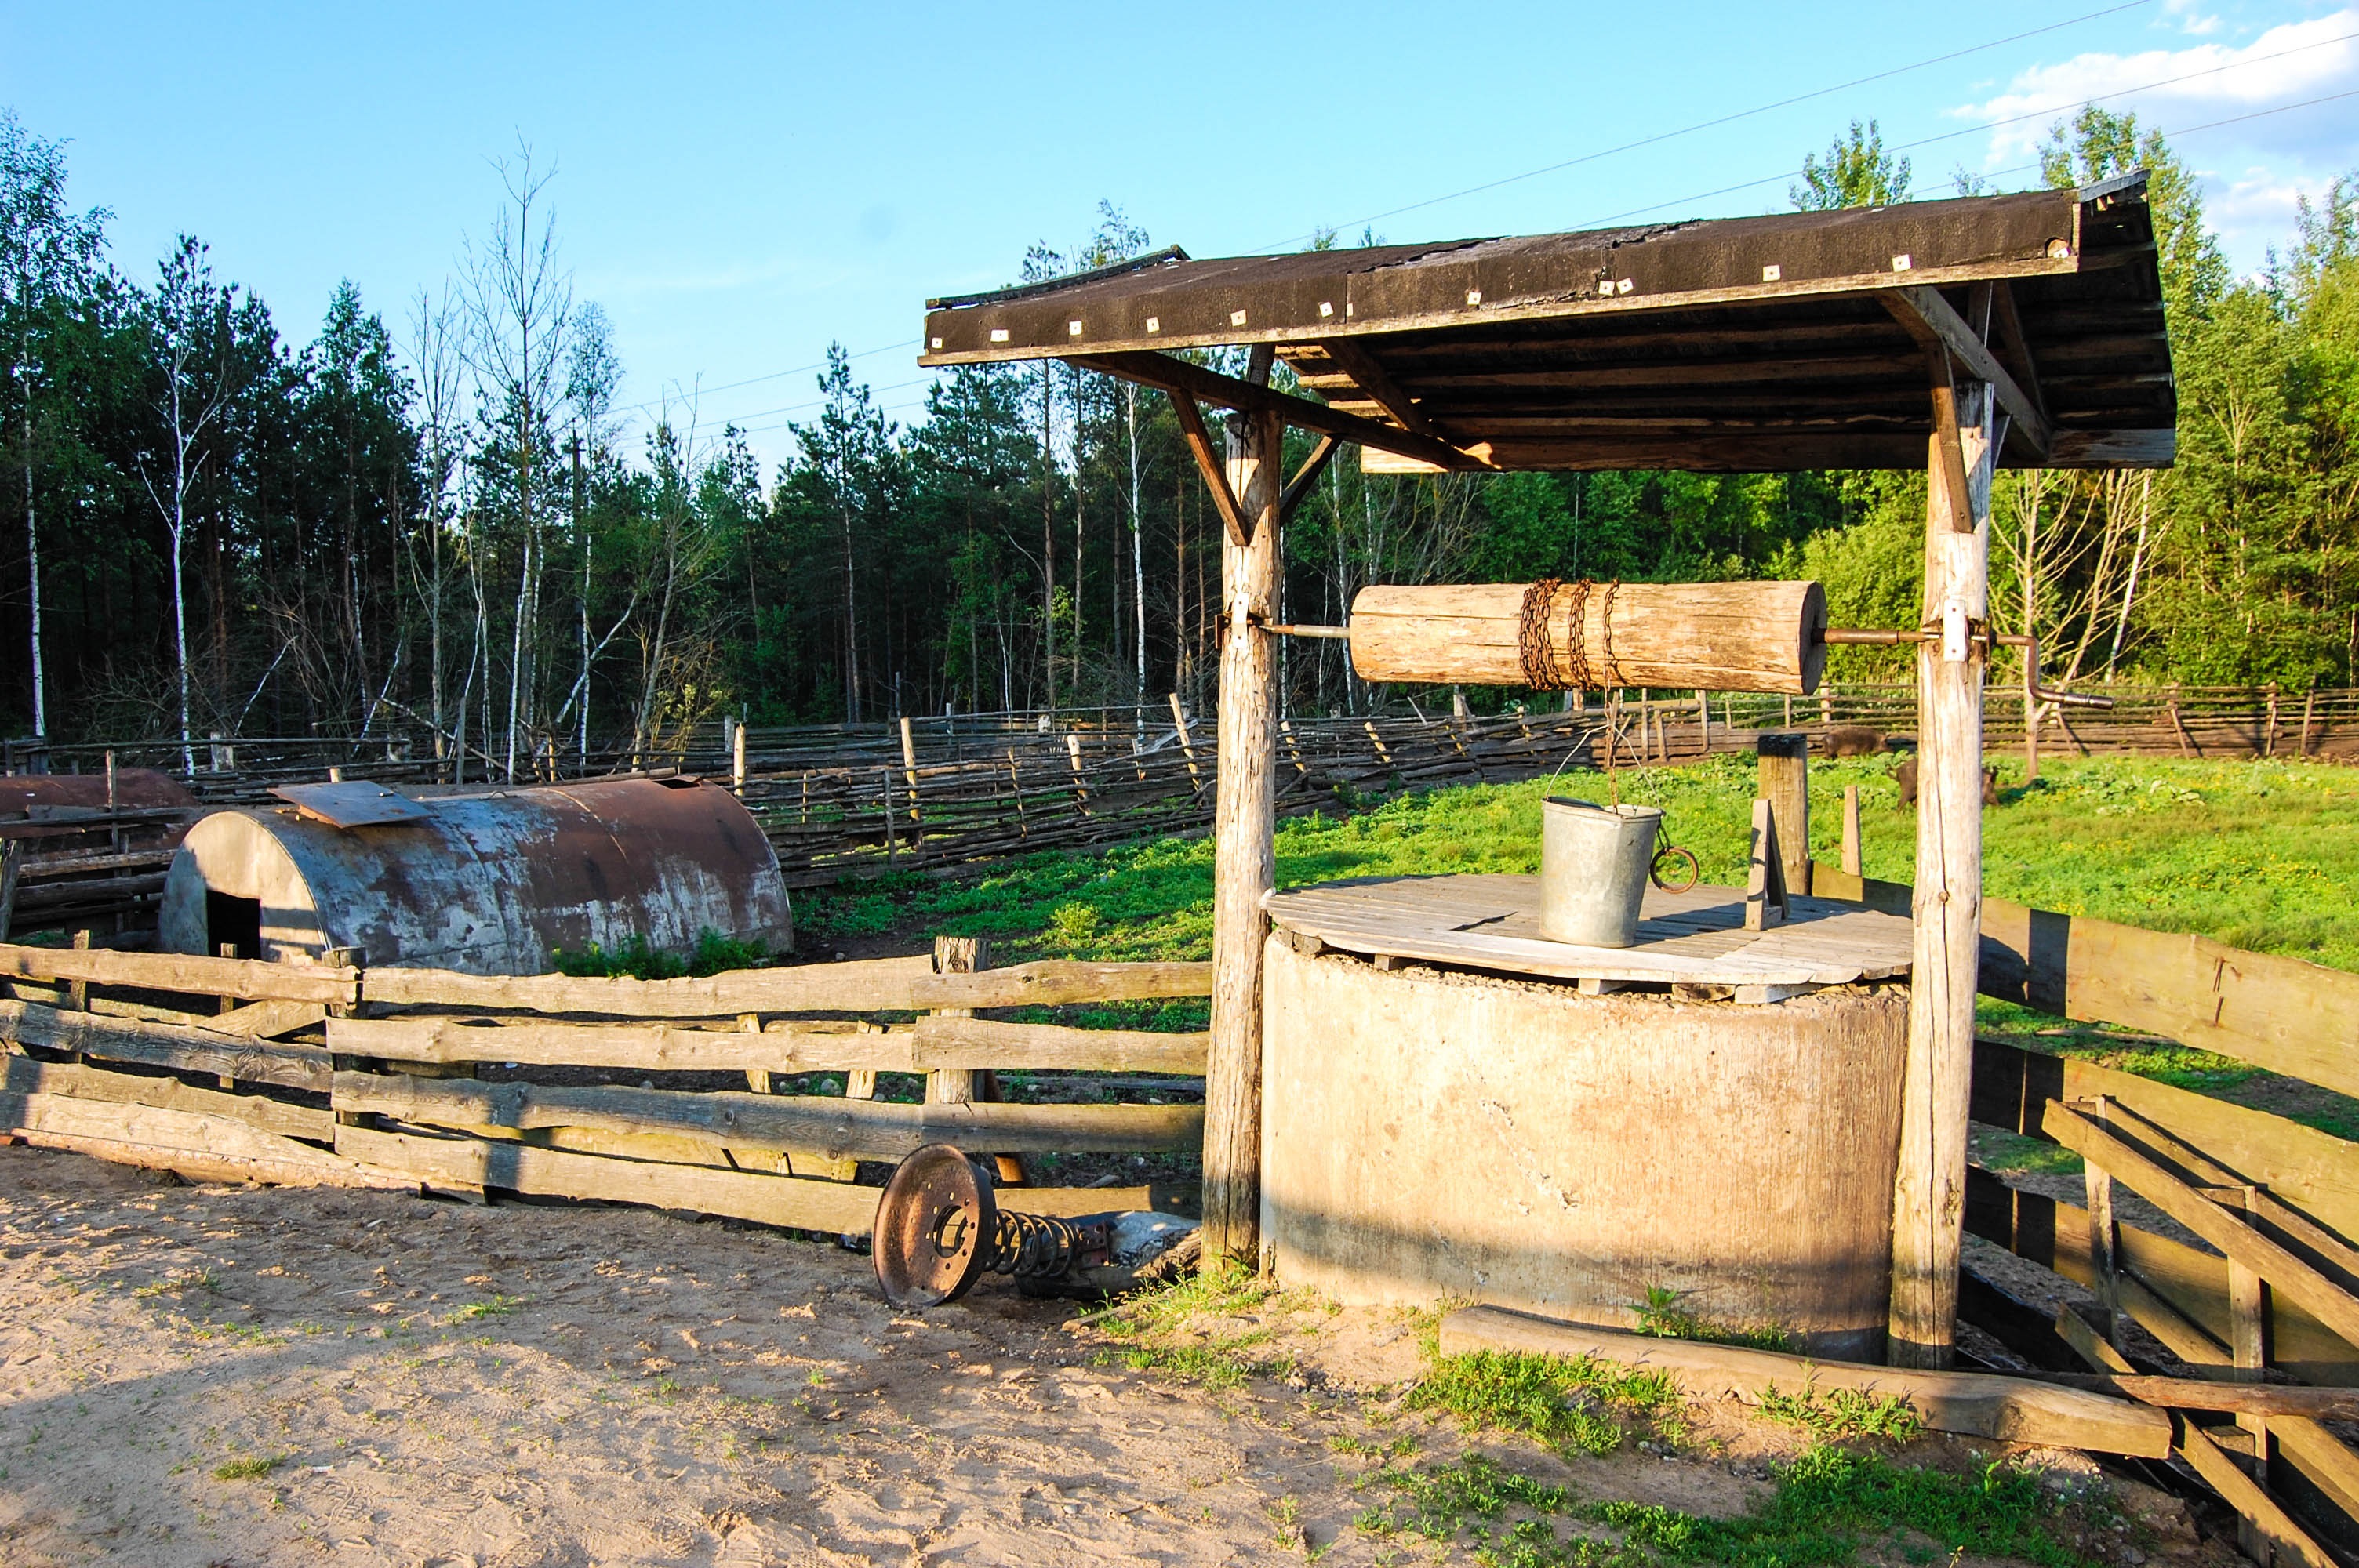
water, fence, wood, countryside, old, country, summer, hut, dry, village, green, cottage, drink, bucket, playground, wooden, well, age, handmade, roller, log cabin, traditional, aged, intercity, update, the thirst, well water, old well, workmanship, rural areas, outdoor structure, outdoor play equipment, the village well, aged people, low tech